AMF Xtreme Bowling 2006

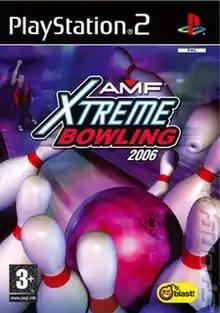
European PS2 cover art

AMF Xtreme Bowling 2006 (known as AMF Xtreme Bowling in North America) is a 2006 bowling video game released for the PlayStation 2 and Xbox.